Lee Il-hwa

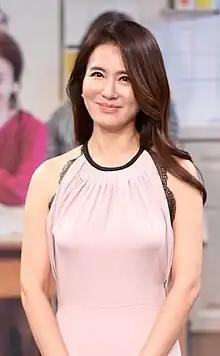
Lee in August 2017

Lee Il-hwa (born January 29, 1972) is a South Korean actress. She made her acting debut in 1991, and has since appeared in numerous television dramas, notably the "Reply series".